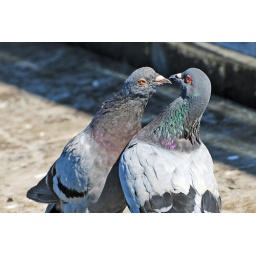
Courtship in Progress. I love these birds as much as a golden eagle.